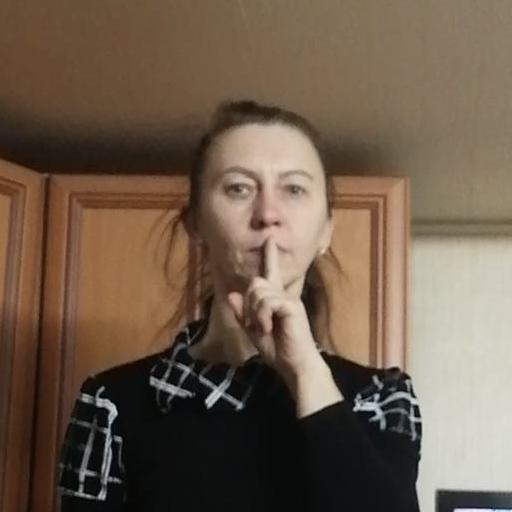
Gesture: mute